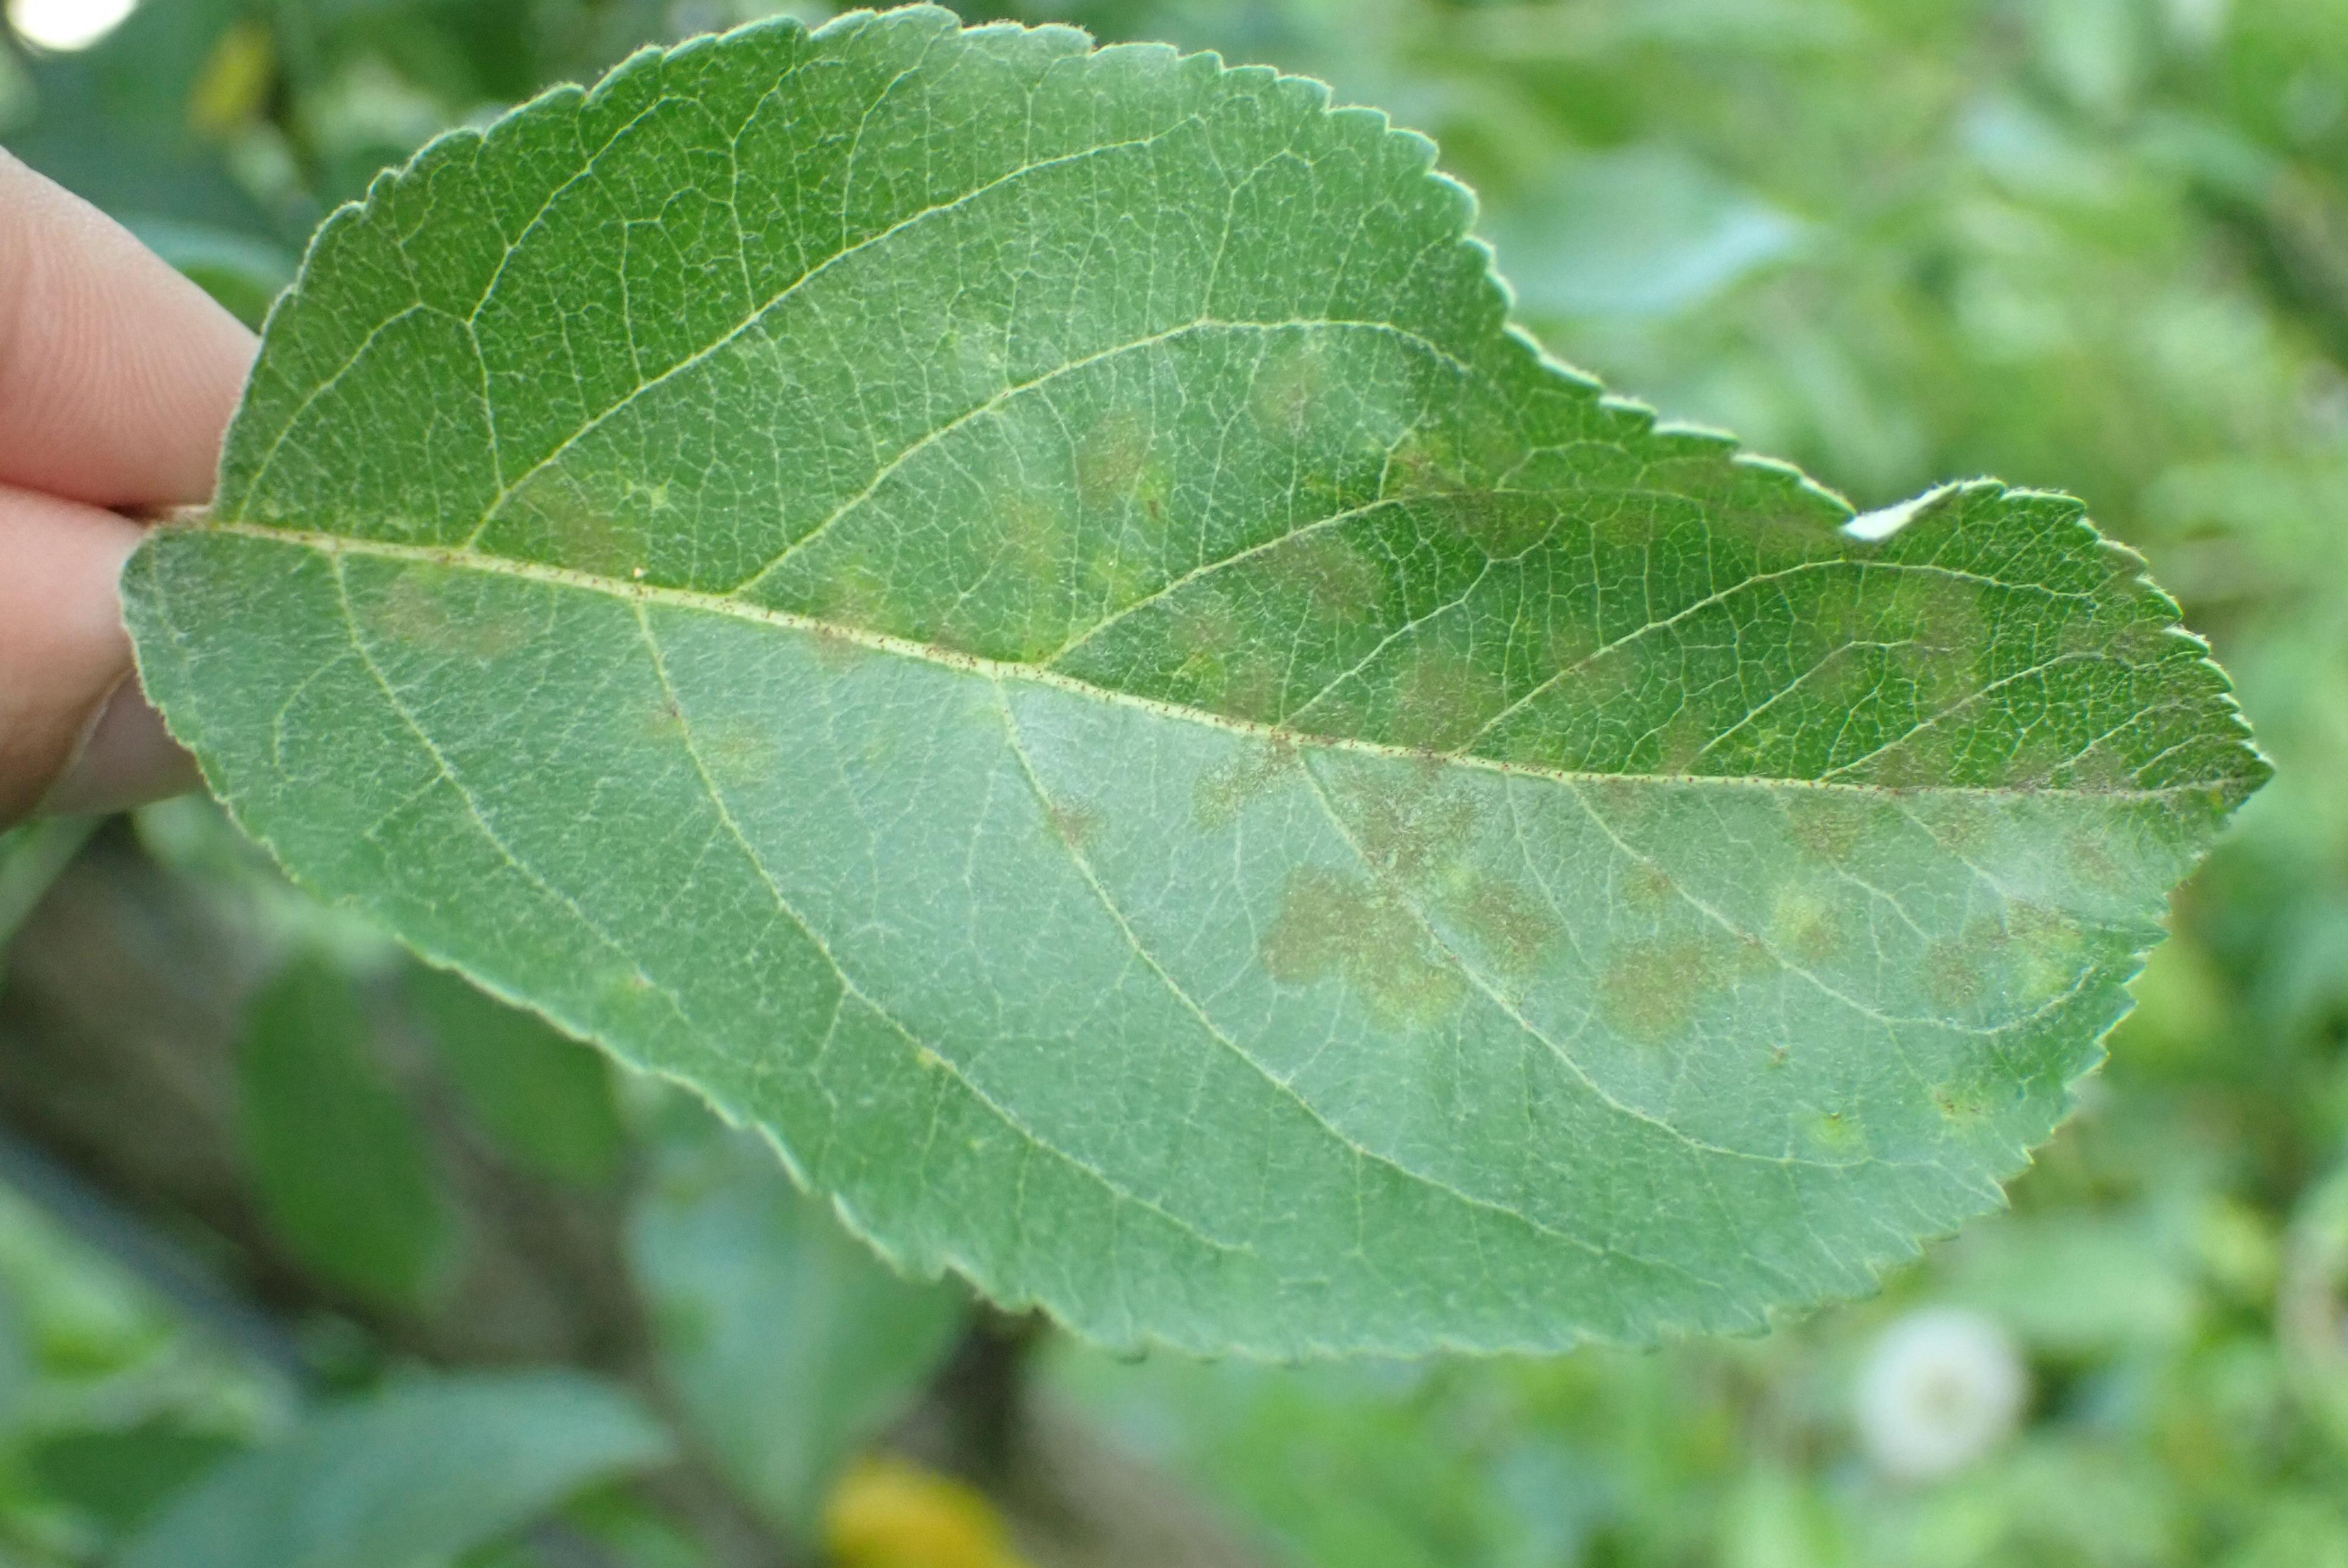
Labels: scab